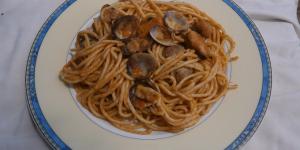
espaguetis marineros